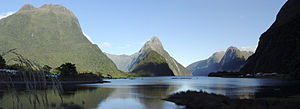
Milford Sound
Panorama af Milford Sound på en smuk dag
"Milford Sound ligger i det sydvestlige hjørne af New Zealands sydø. Selvom den kaldes ""Milford Sound"" er der rettelig tale om en fjord beliggende i Fiordland Nationalpark, der selv er en del af Te Wahipounamu.